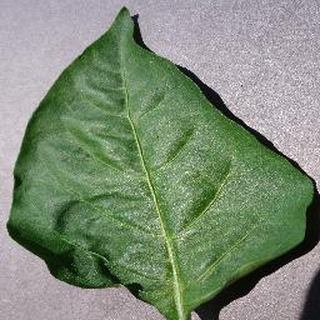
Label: healthy_bell_pepper